Sport (shipwreck)

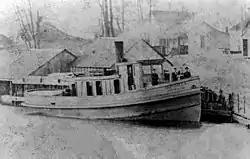
"Sport", 1899

The Sport was a tugboat, built in 1873 and wrecked in 1920 in Lake Huron, in the United States. The wreck site, designated 20UH105, was listed on the National Register of Historic Places in 1992.